Battle of Korsun–Cherkassy

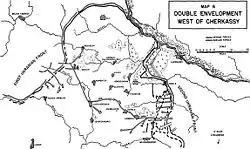
Sweeping Soviet advances that created the pocket.

The Soviet attack started on 24 January when Konev's 2nd Ukrainian Front attacked the salient from the southeast. A breakthrough was quickly achieved, and the penetration was exploited by the 5th Guards Tank Army and the 5th Guards Cavalry Corps the following day. Despite the awareness of the German 8th Army's staff that an attack was imminent, they were surprised by the appearance of the 1st Ukrainian Front's newly formed 6th Tank Army. The 6th Tank Army, with 160 tanks and 50 self-propelled guns, was inexperienced and took longer than expected to penetrate the western flank of the salient. A "mobile group" from the 5th Mechanized Corps' 233rd Tank Brigade, under the command of General Savelev, with 50 tanks and 200 sub-machine gun armed infantrymen, occupied Lysyanka and moved into the outskirts of Zvenyhorodka by 28 January. Here, these troops of the 6th Tank Army met the 2nd Ukrainian Front's 20th Tank Corps. Over the next three days, the two tank armies formed a thinly manned outer ring around what was now the Korsun Pocket while another, inner, ring was formed by the Soviet 27th, 52nd, and 4th Guard Armies.